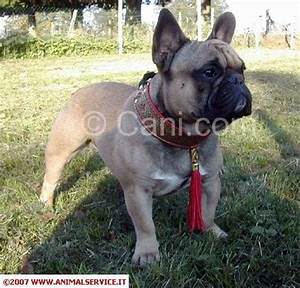
Label: cane